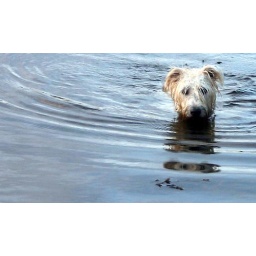
dog in water